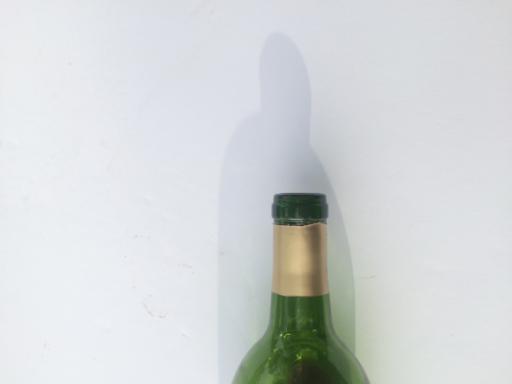
Waste category: glass